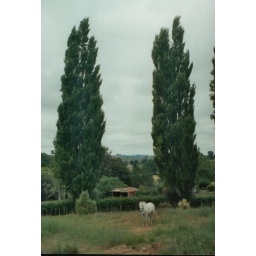
The white horse just stood still long enogh to be framed by the tall trees.